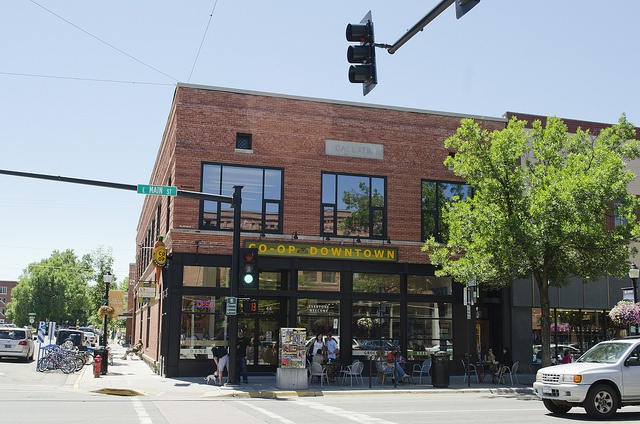
A two story brick  building with a tree in front of it.
At the corner of a street sits a building named "Co op Downtown".
A store on a corner in a small town
The exterior of  a health food store in Montana
People are sitting at a corner cafe outside.